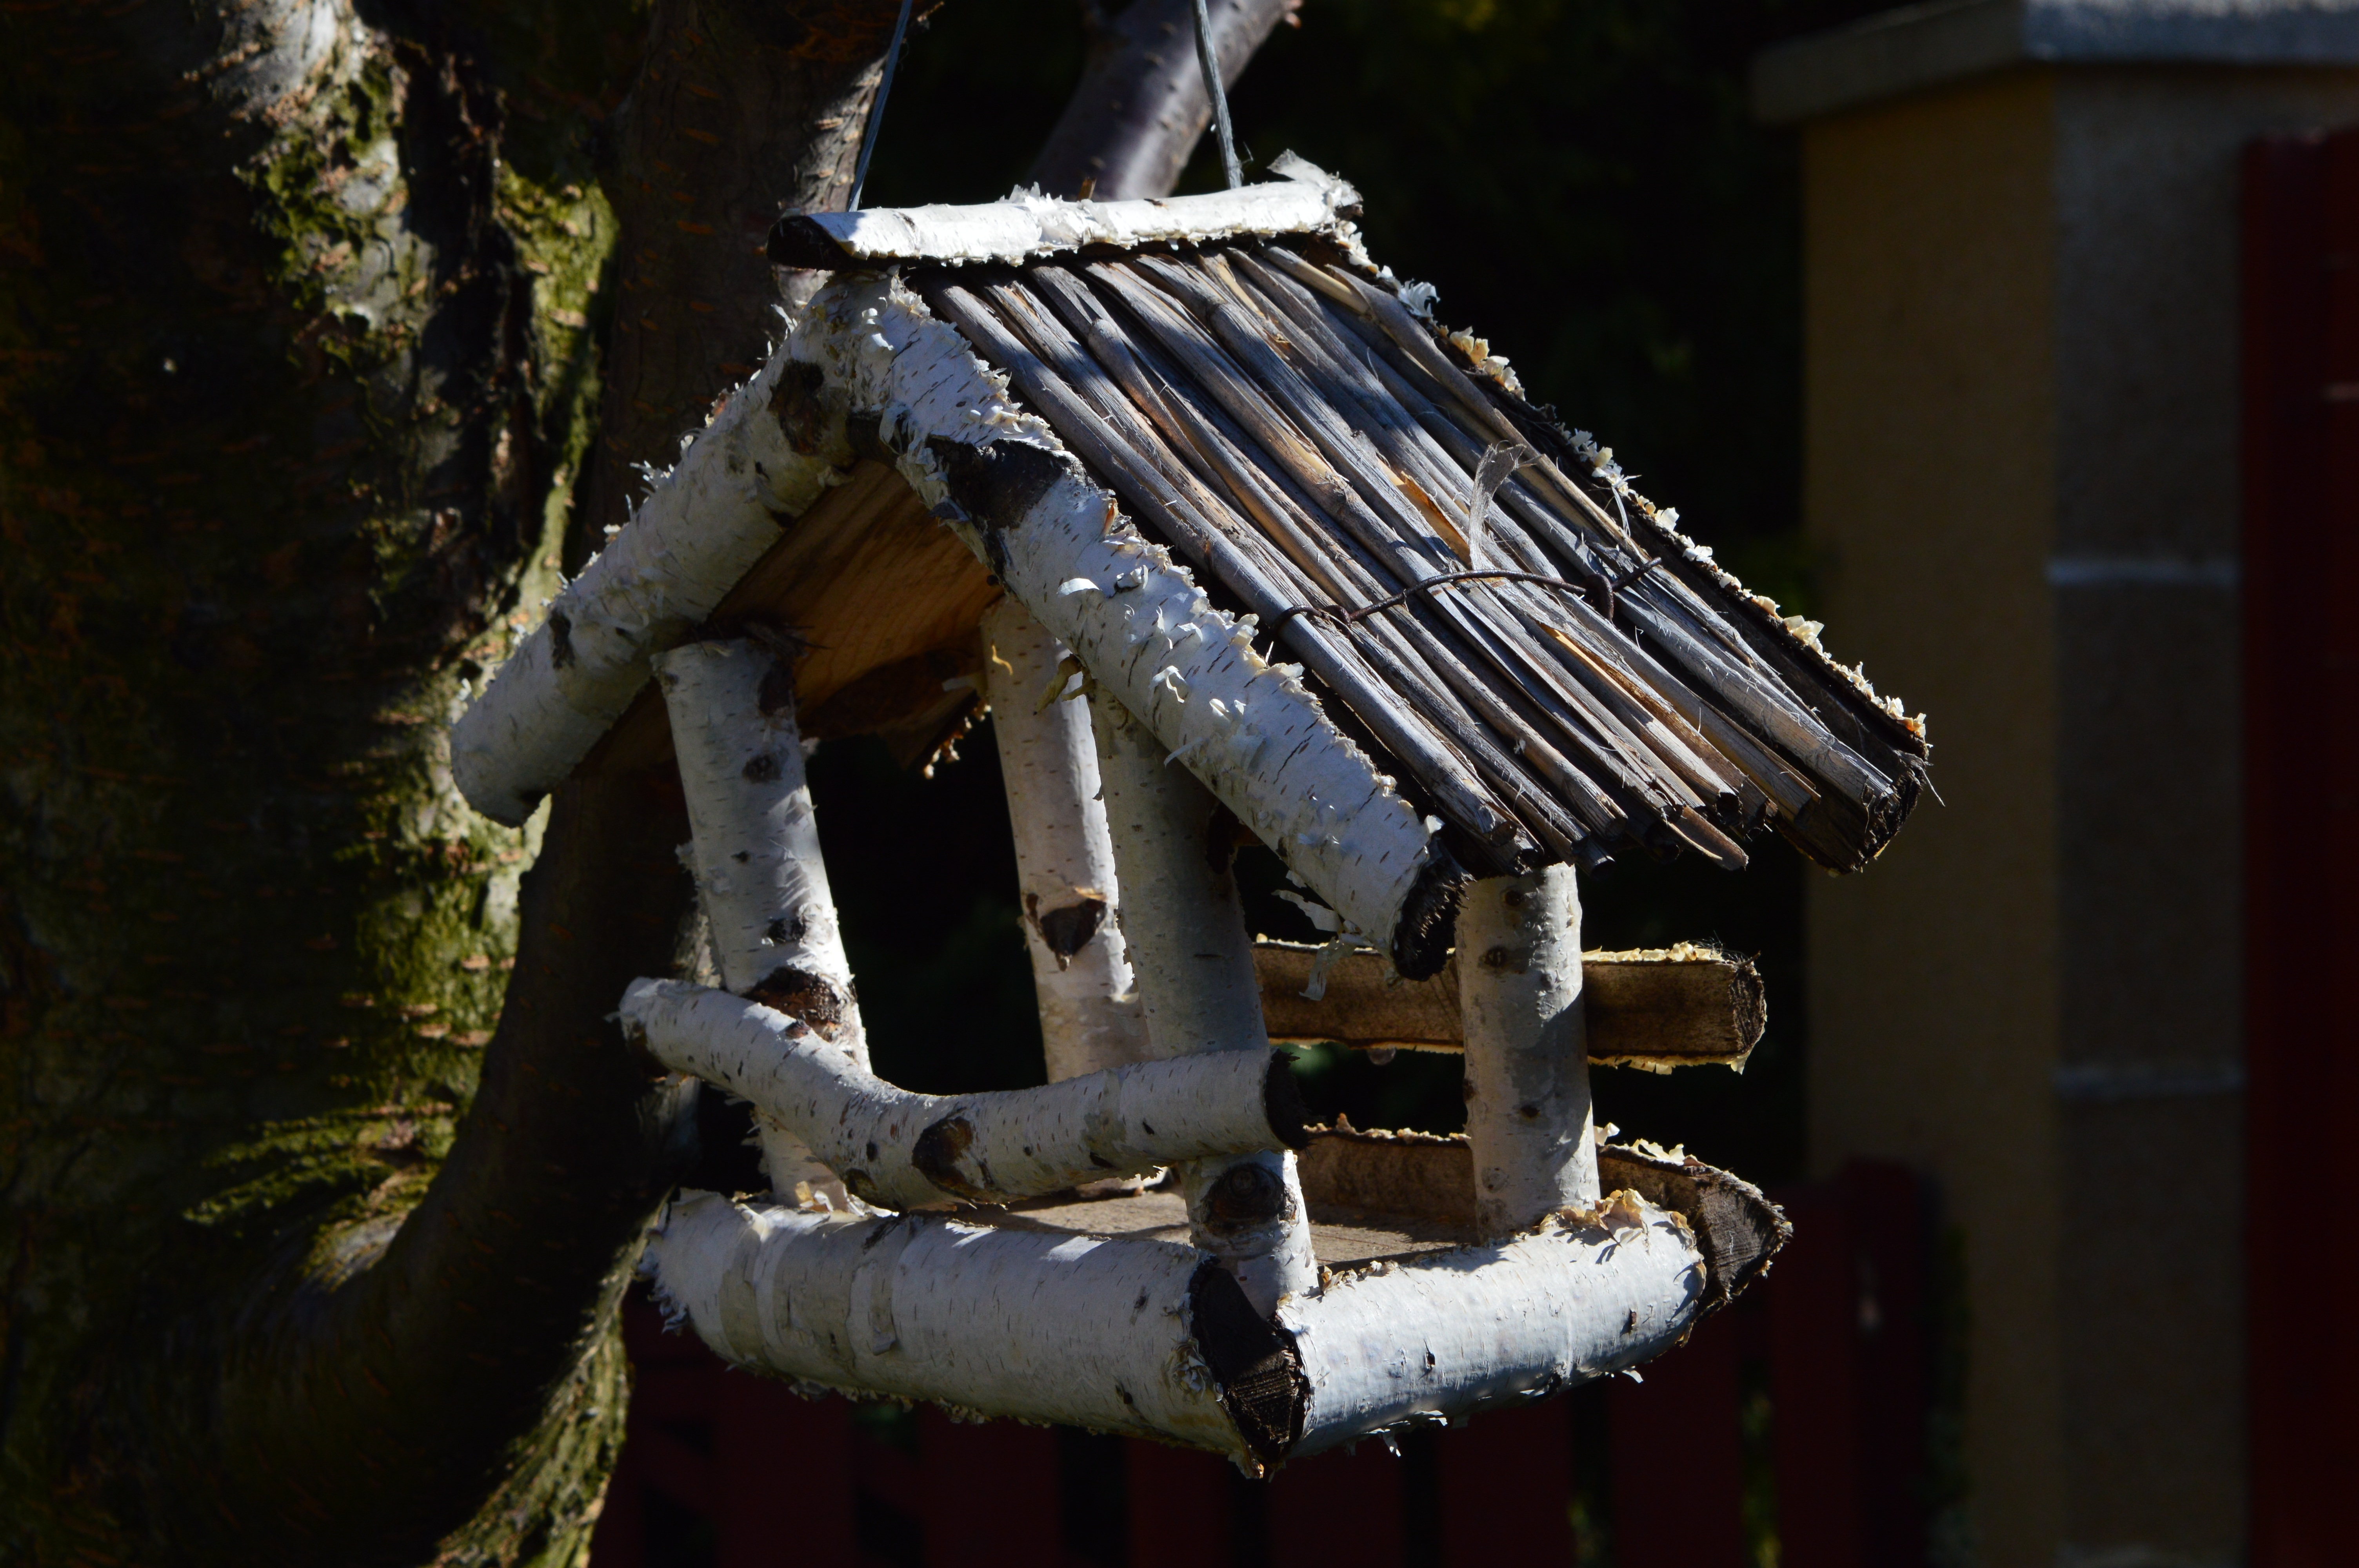
nature, winter, bird, garden, screenshot, bird feeder